Podocarpus sellowii

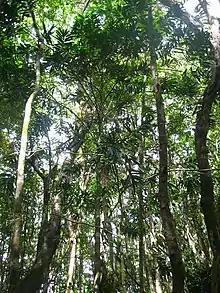
Adult tree (center)

"Podocarpus sellowii" grows as a small tree. Lichens and mosses grow epiphytically on the tree.